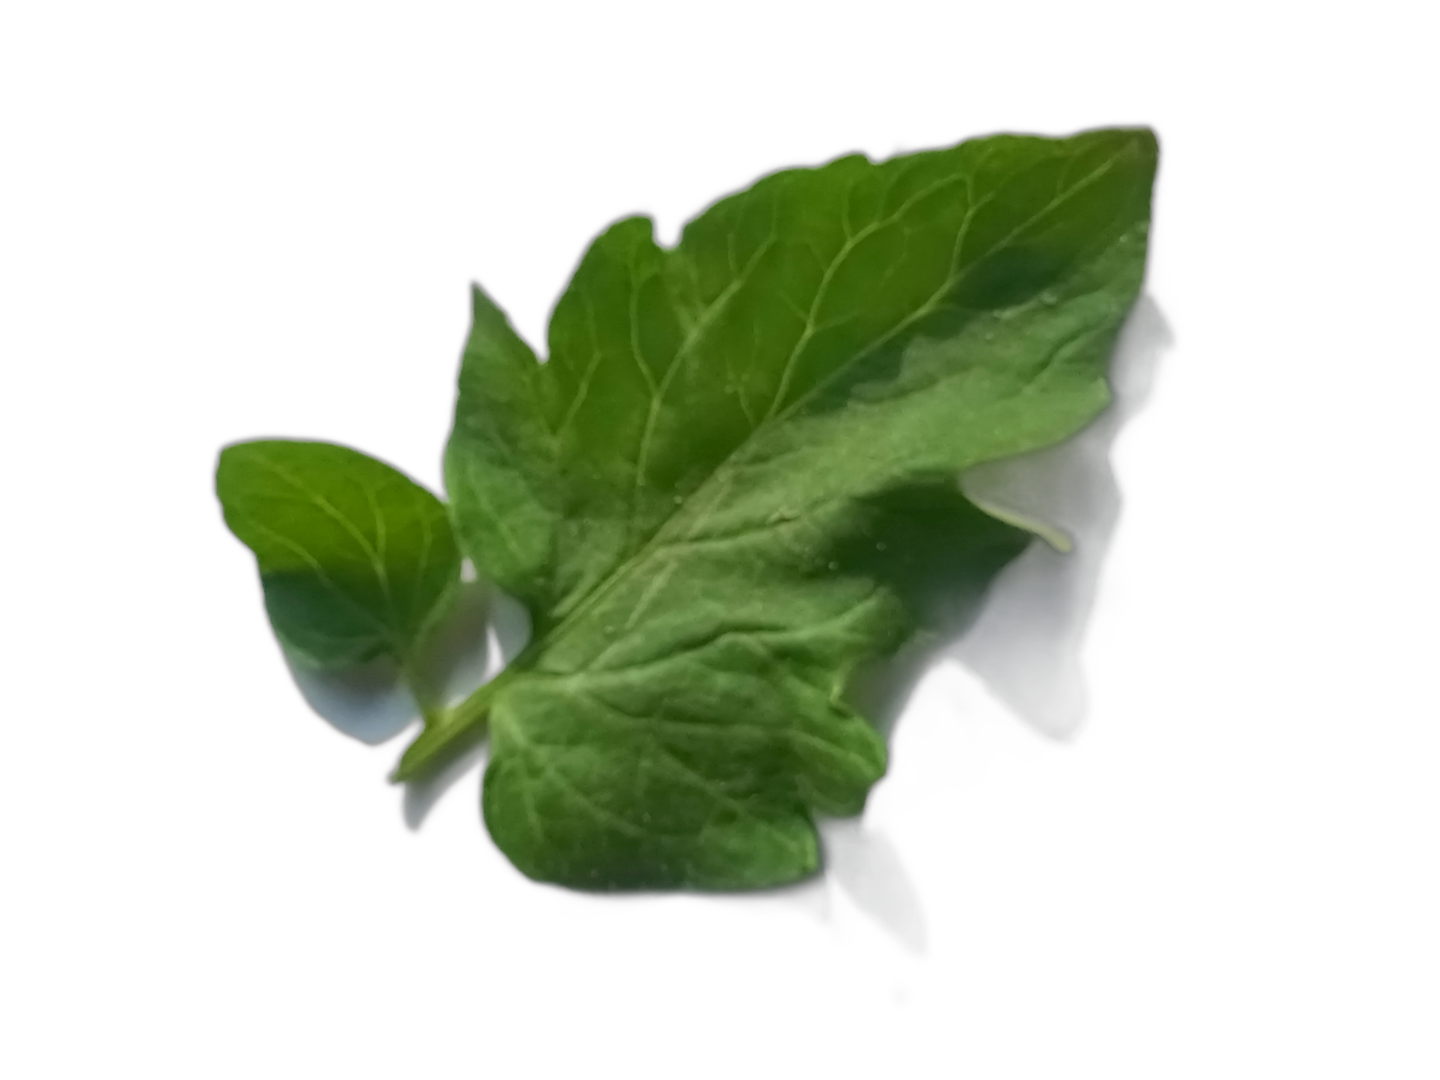
Crop: Tomato
Label: Mosaic